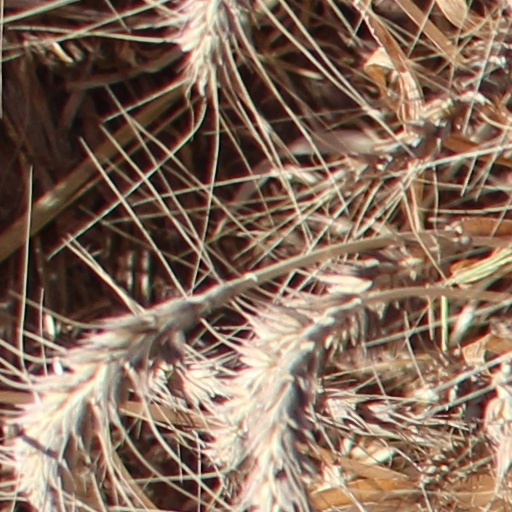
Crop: wheat